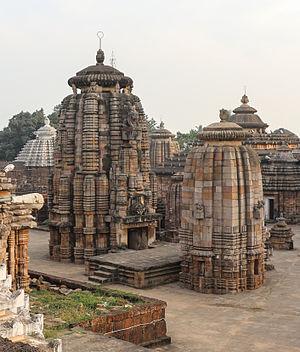
Temple de Lingaraja, Bhubaneswar, Inde